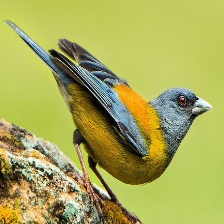
Species: PATAGONIAN SIERRA FINCH
Scientific name: PHRYGILUS PATAGONICUS
ImageNet parent category: house_finch